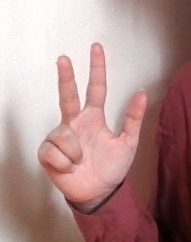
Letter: al